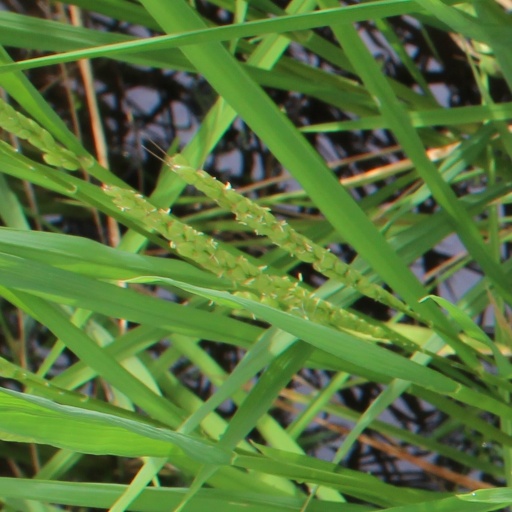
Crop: rice